I Lost My Heart in Heidelberg (1952 film)

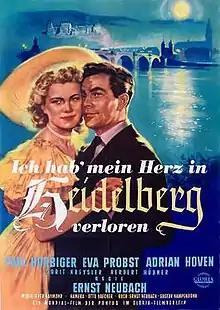

I Lost My Heart in Heidelberg is a 1952 West German romantic musical film directed by Ernst Neubach and starring Eva Probst, Adrian Hoven and Paul Hörbiger. The film takes its title from the popular song "I Lost My Heart in Heidelberg", whose lyrics Neubach had co-written in the 1920s. It was part of a strong trend towards heimatfilm productions set in romanticised Southern Germany, Austria or Switzerland. It premiered in Heidelberg on 29 October 1952.